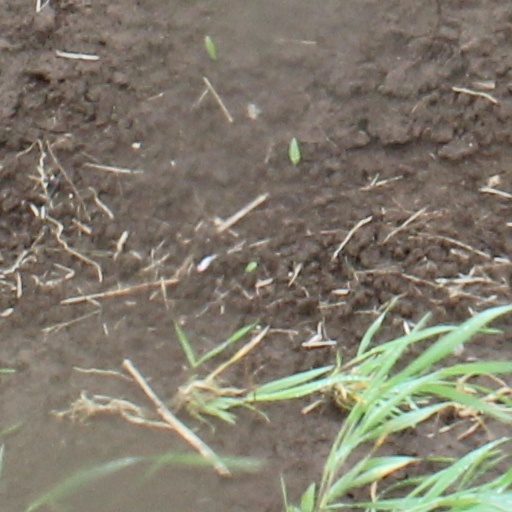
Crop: wheat